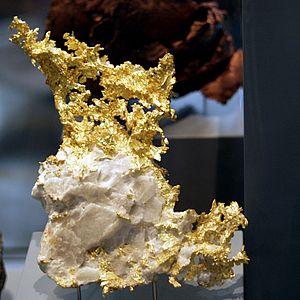
Un métal natif est un corps minéral à structure métallique, soit dans un sens restreint un corps simple métal formé essentiellement d'un seul élément chimique soit dans un sens étendu un alliage caractérisé par quelques éléments chimiques associés, suffisamment pur, à l'état de corps simples, en théorie non combinés chimiquement, qui est naturellement présent dans la croûte terrestre ou dans d'autres environnements naturels tels que les météorites et les corps célestes